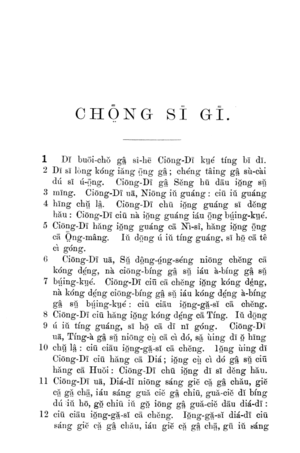
Le Kienning Colloquial Romanized, est un système de romanisation créé par des missionnaires occidentaux pour compiler le dialecte de Kienning, de la langue minbei de la province du Fujian, au Sud-Est de la Chine.